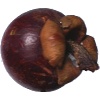
Label: mangostan